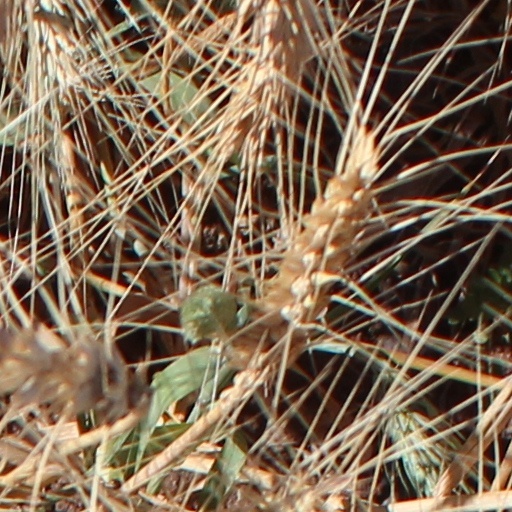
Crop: wheat